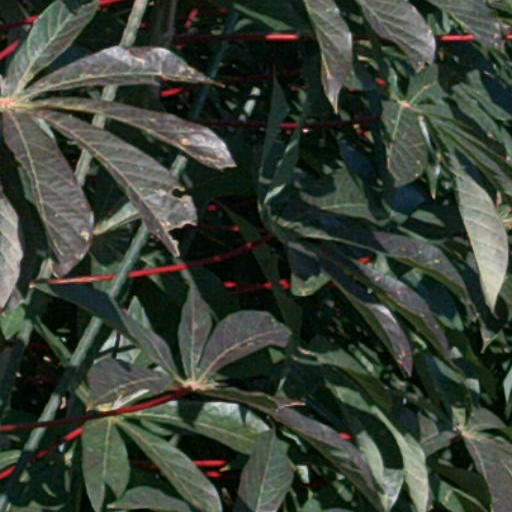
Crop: cassava